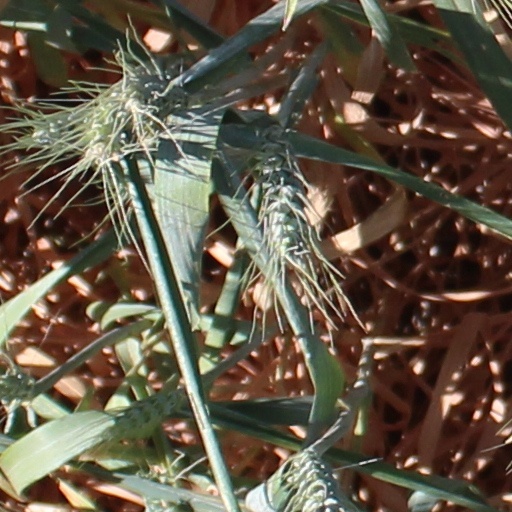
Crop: wheat